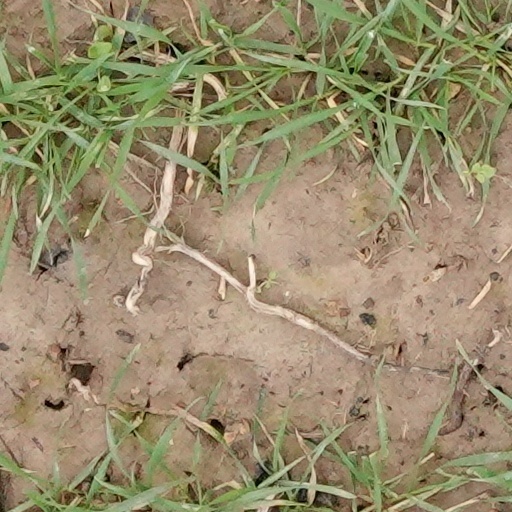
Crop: wheat